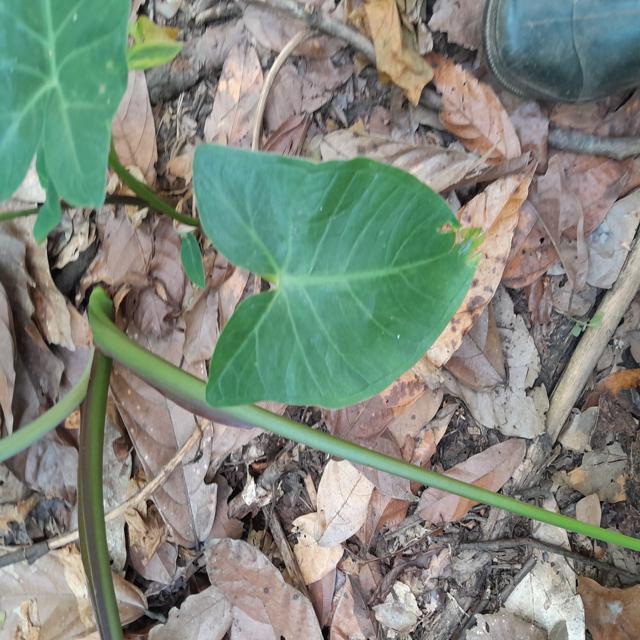
Label: Healthy